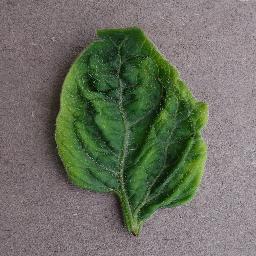
Label: Tomato___Tomato_Yellow_Leaf_Curl_Virus